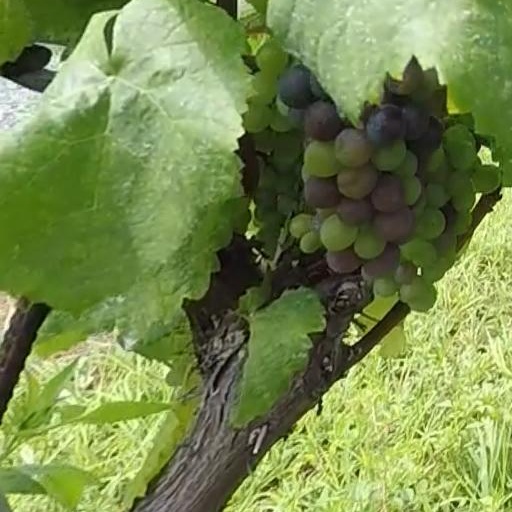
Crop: grape